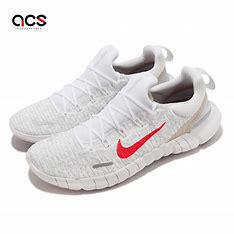
Brand: Nike
Model: Free RN 5